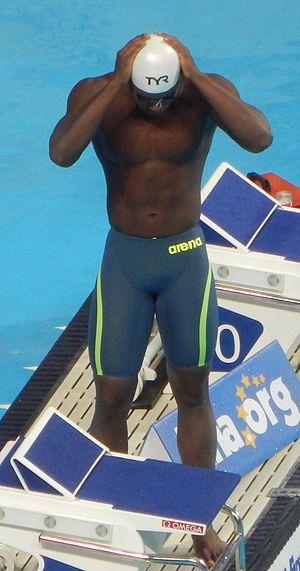
Mehdy Metella, né le 17 juillet 1992 à Cayenne, en Guyane, est un nageur français spécialiste du sprint, en nage libre et en papillon. Champion du monde du 4 × 100 m nage libre en 2015 avec Florent Manaudou, Fabien Gilot et Jérémy Stravius, il détient le record de France du 100 m papillon. Il est le petit frère de la vice-championne olympique 2004 Malia Metella.